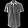
Label: Shirt